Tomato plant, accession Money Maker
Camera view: bottom (45 deg); turntable rotation: 300 degrees
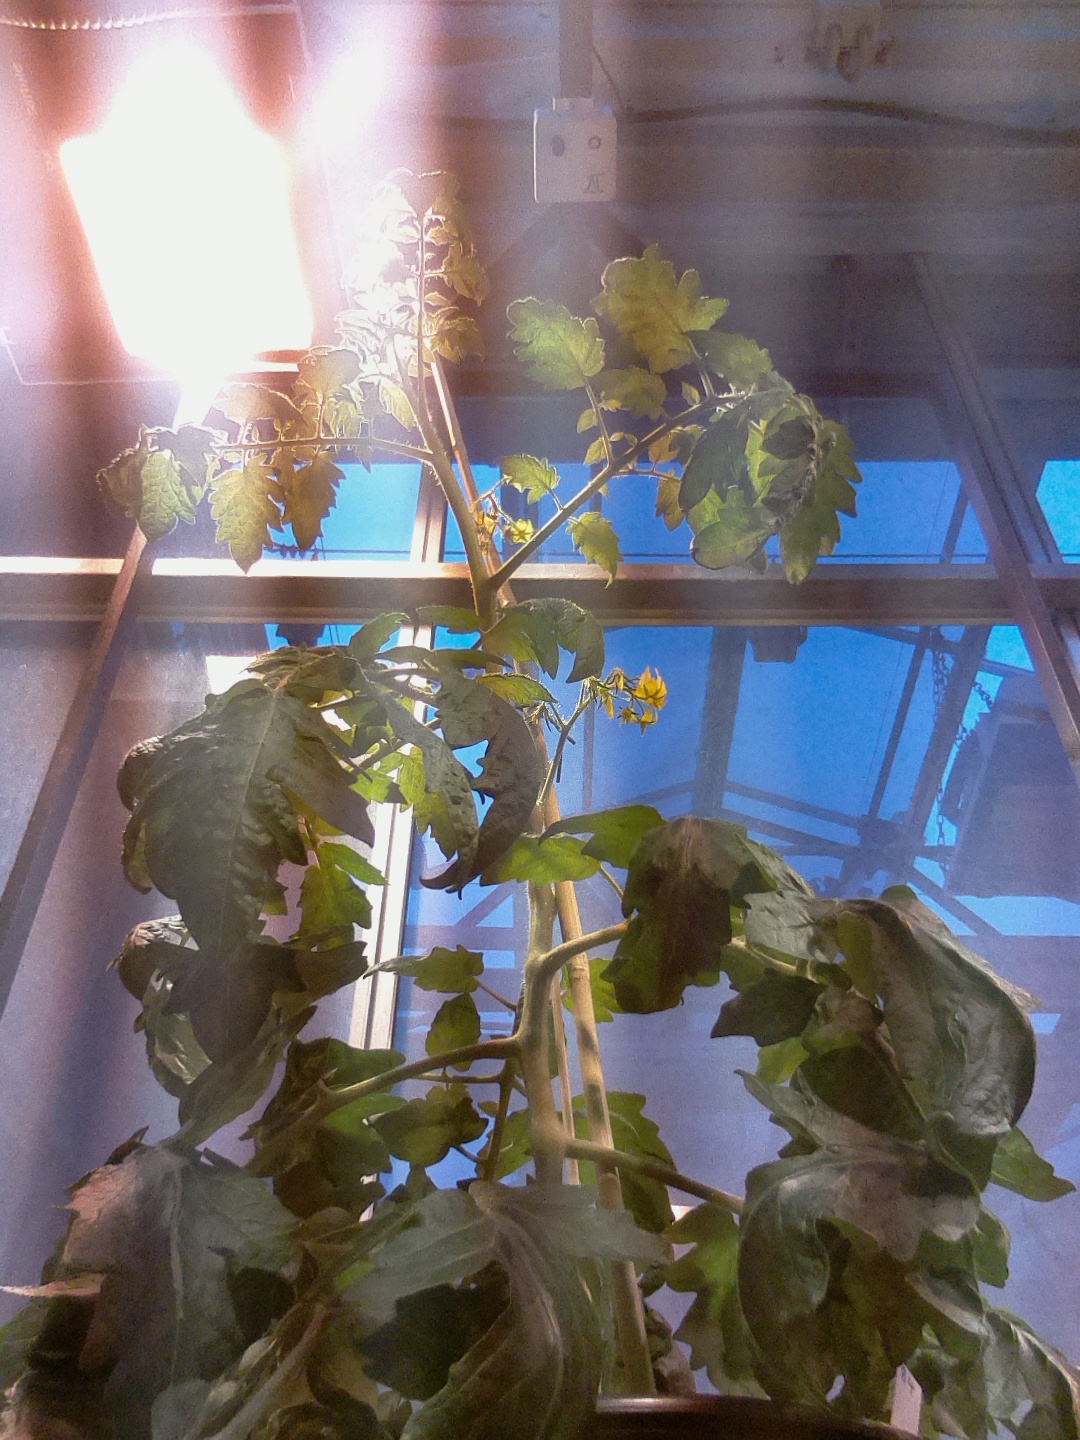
BBCH growth stage 66: Full flowering, 60%-70% of flowers open, more petals falling